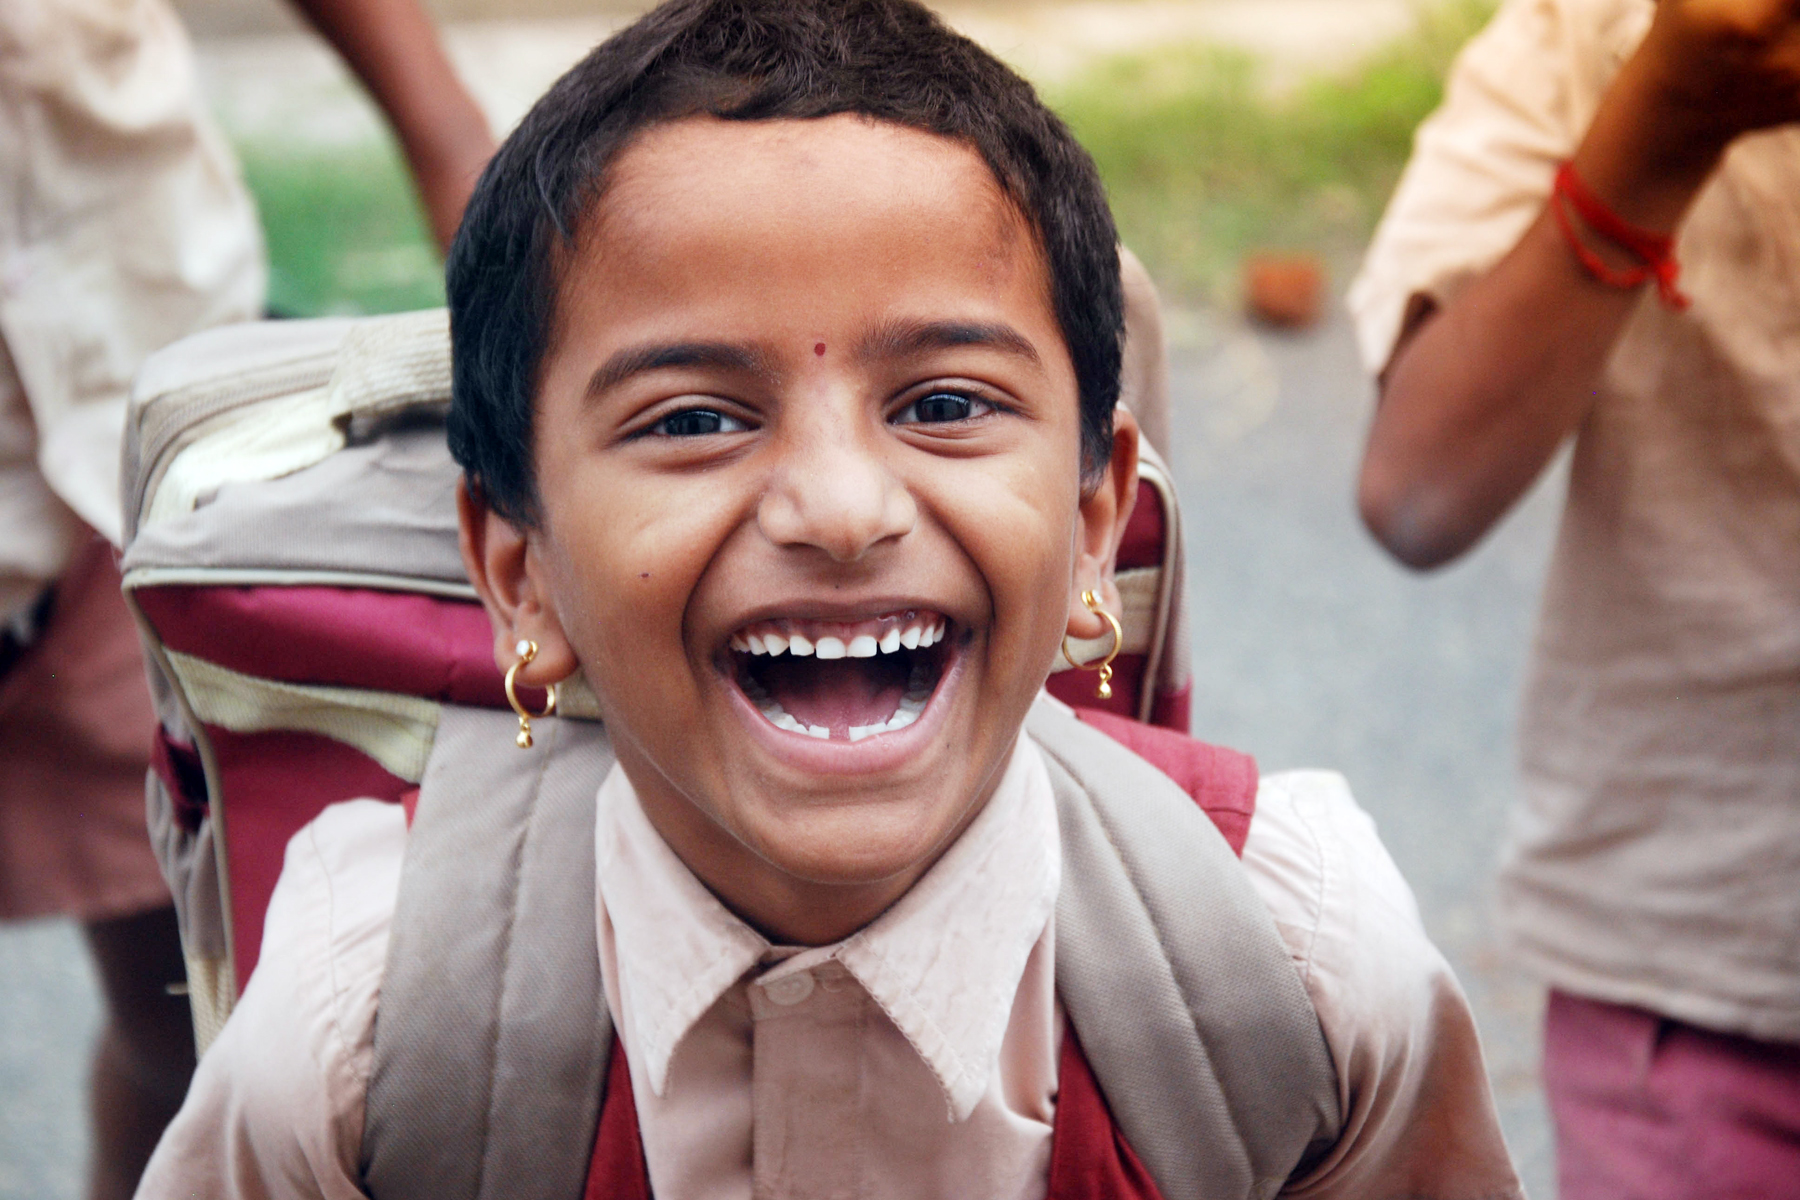
man, person, people, kid, portrait, young, child, facial expression, smile, senior citizen, happy, organ, laughter, emotion